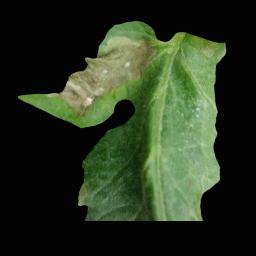
Label: Tomato___Late_blight